Columbus Historical Society

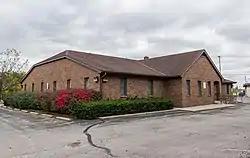
Office and gallery

The Columbus Historical Society (CHS) is the historical society for Columbus, Ohio, chronicling the city's history. The society office and museum building is located in the Franklinton neighborhood. In 2020, the Columbus Historical Society aims to raise funds to purchase Engine House No. 6 for its first permanent home.